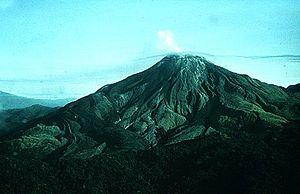
Le Bagana ou Bogana est un volcan de Papouasie-Nouvelle-Guinée, sur l'île de Bougainville. Il s'agit de l'un des volcans les plus actifs et les plus jeunes de cette partie de l'Océanie. Ses éruptions sont peu explosives et produisent des coulées de lave andésitiques en forme de lobe qui descendent du cratère sommital sur l'ensemble des flancs de ce cône symétrique.